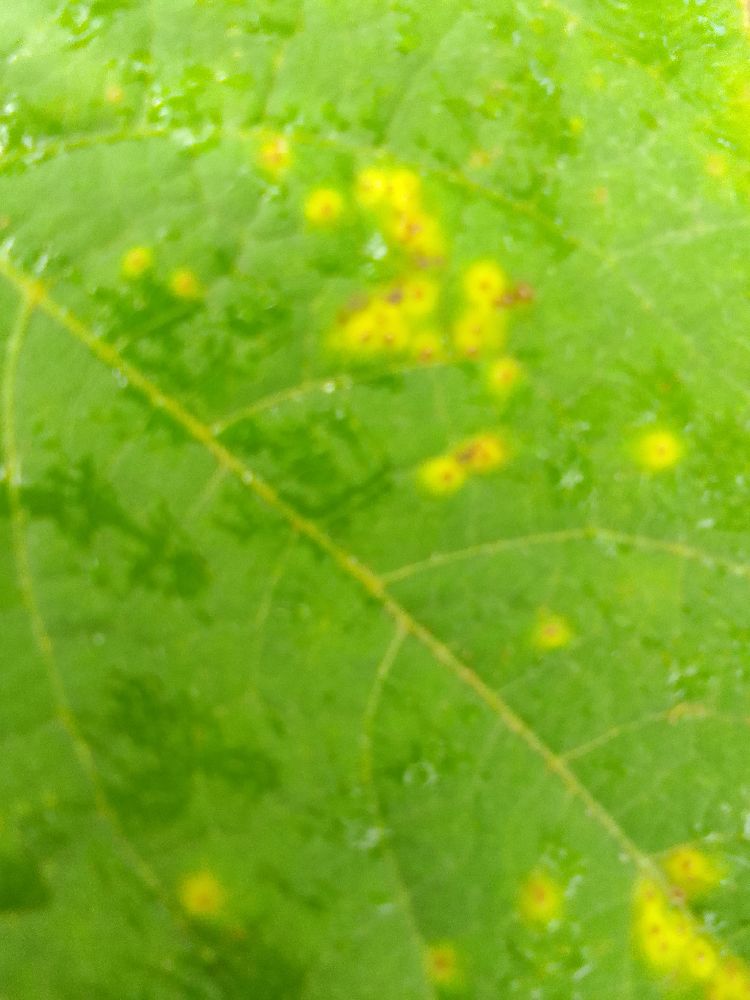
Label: rust